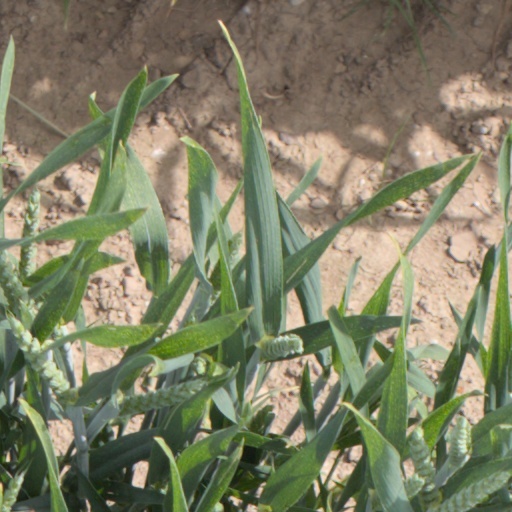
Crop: wheat